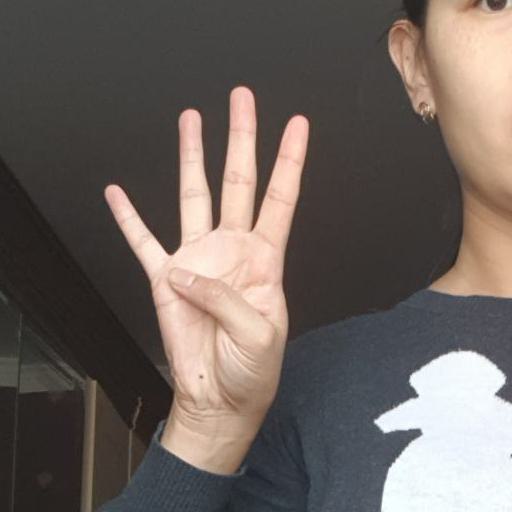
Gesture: four